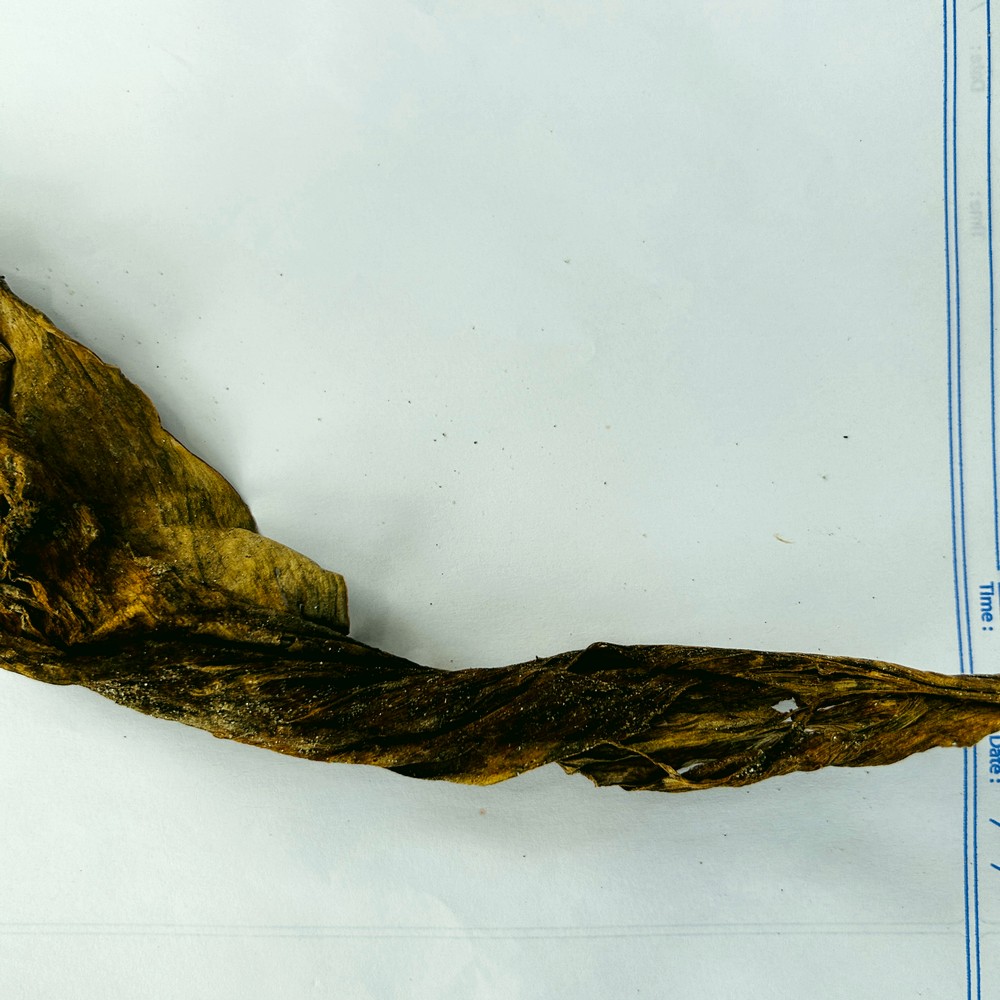
Label: Dry Leaf